Ward Burton

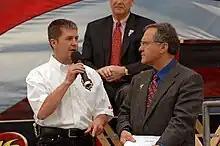
Burton (left) in 2007

On November 1, 2005, then Virginia Governor Mark Warner appointed Burton to the Virginia Board of Game and Inland Fisheries. As a resident of Halifax County, Virginia, Burton assumed the seat on the board for Virginia's 5th Congressional District that was formerly held by C. Wilson McNeely, IV, who resigned after six years of service.